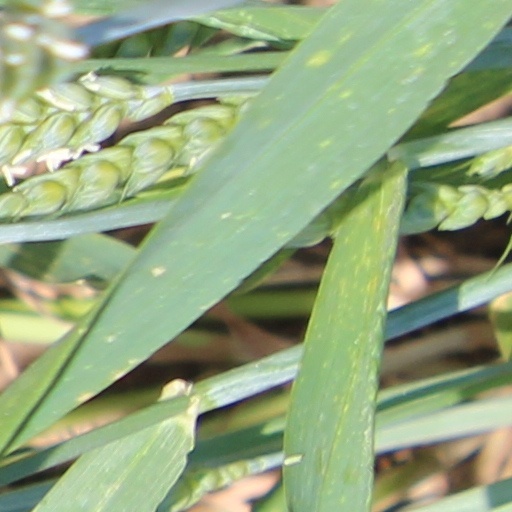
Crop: wheat